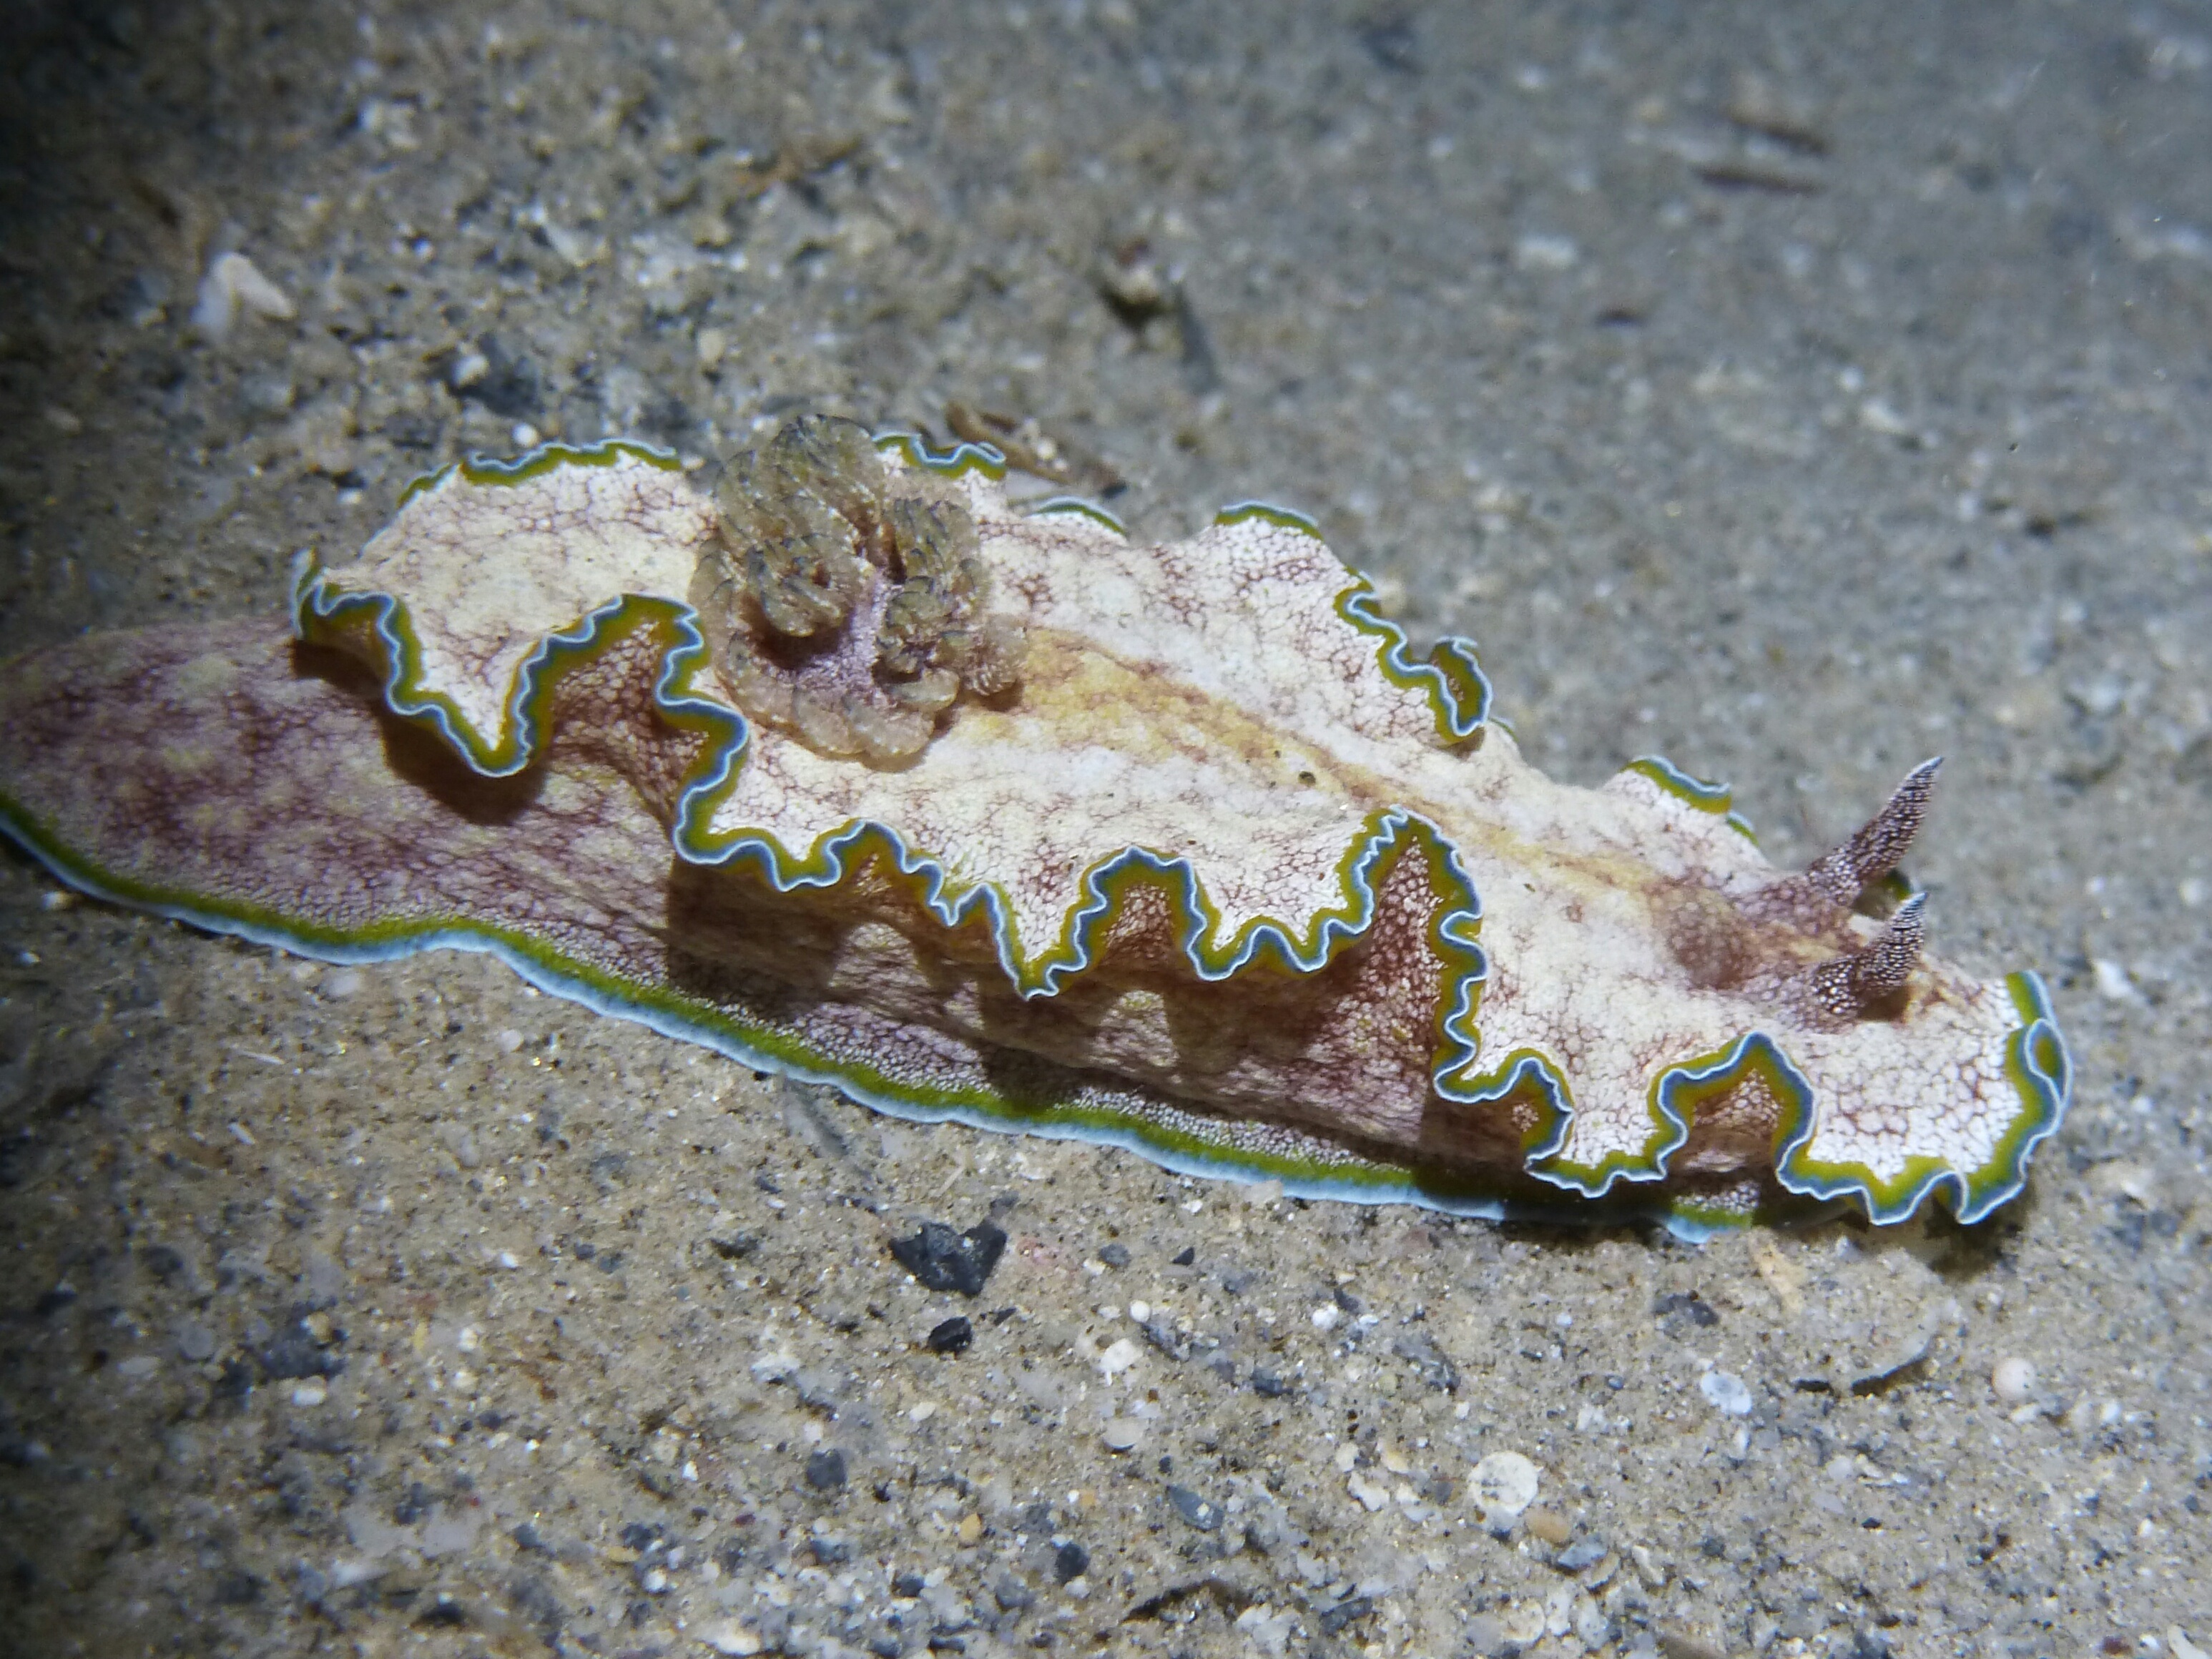
wildlife, underwater, biology, amphibian, fauna, invertebrate, snail, slug, meeresbewohner, marine biology